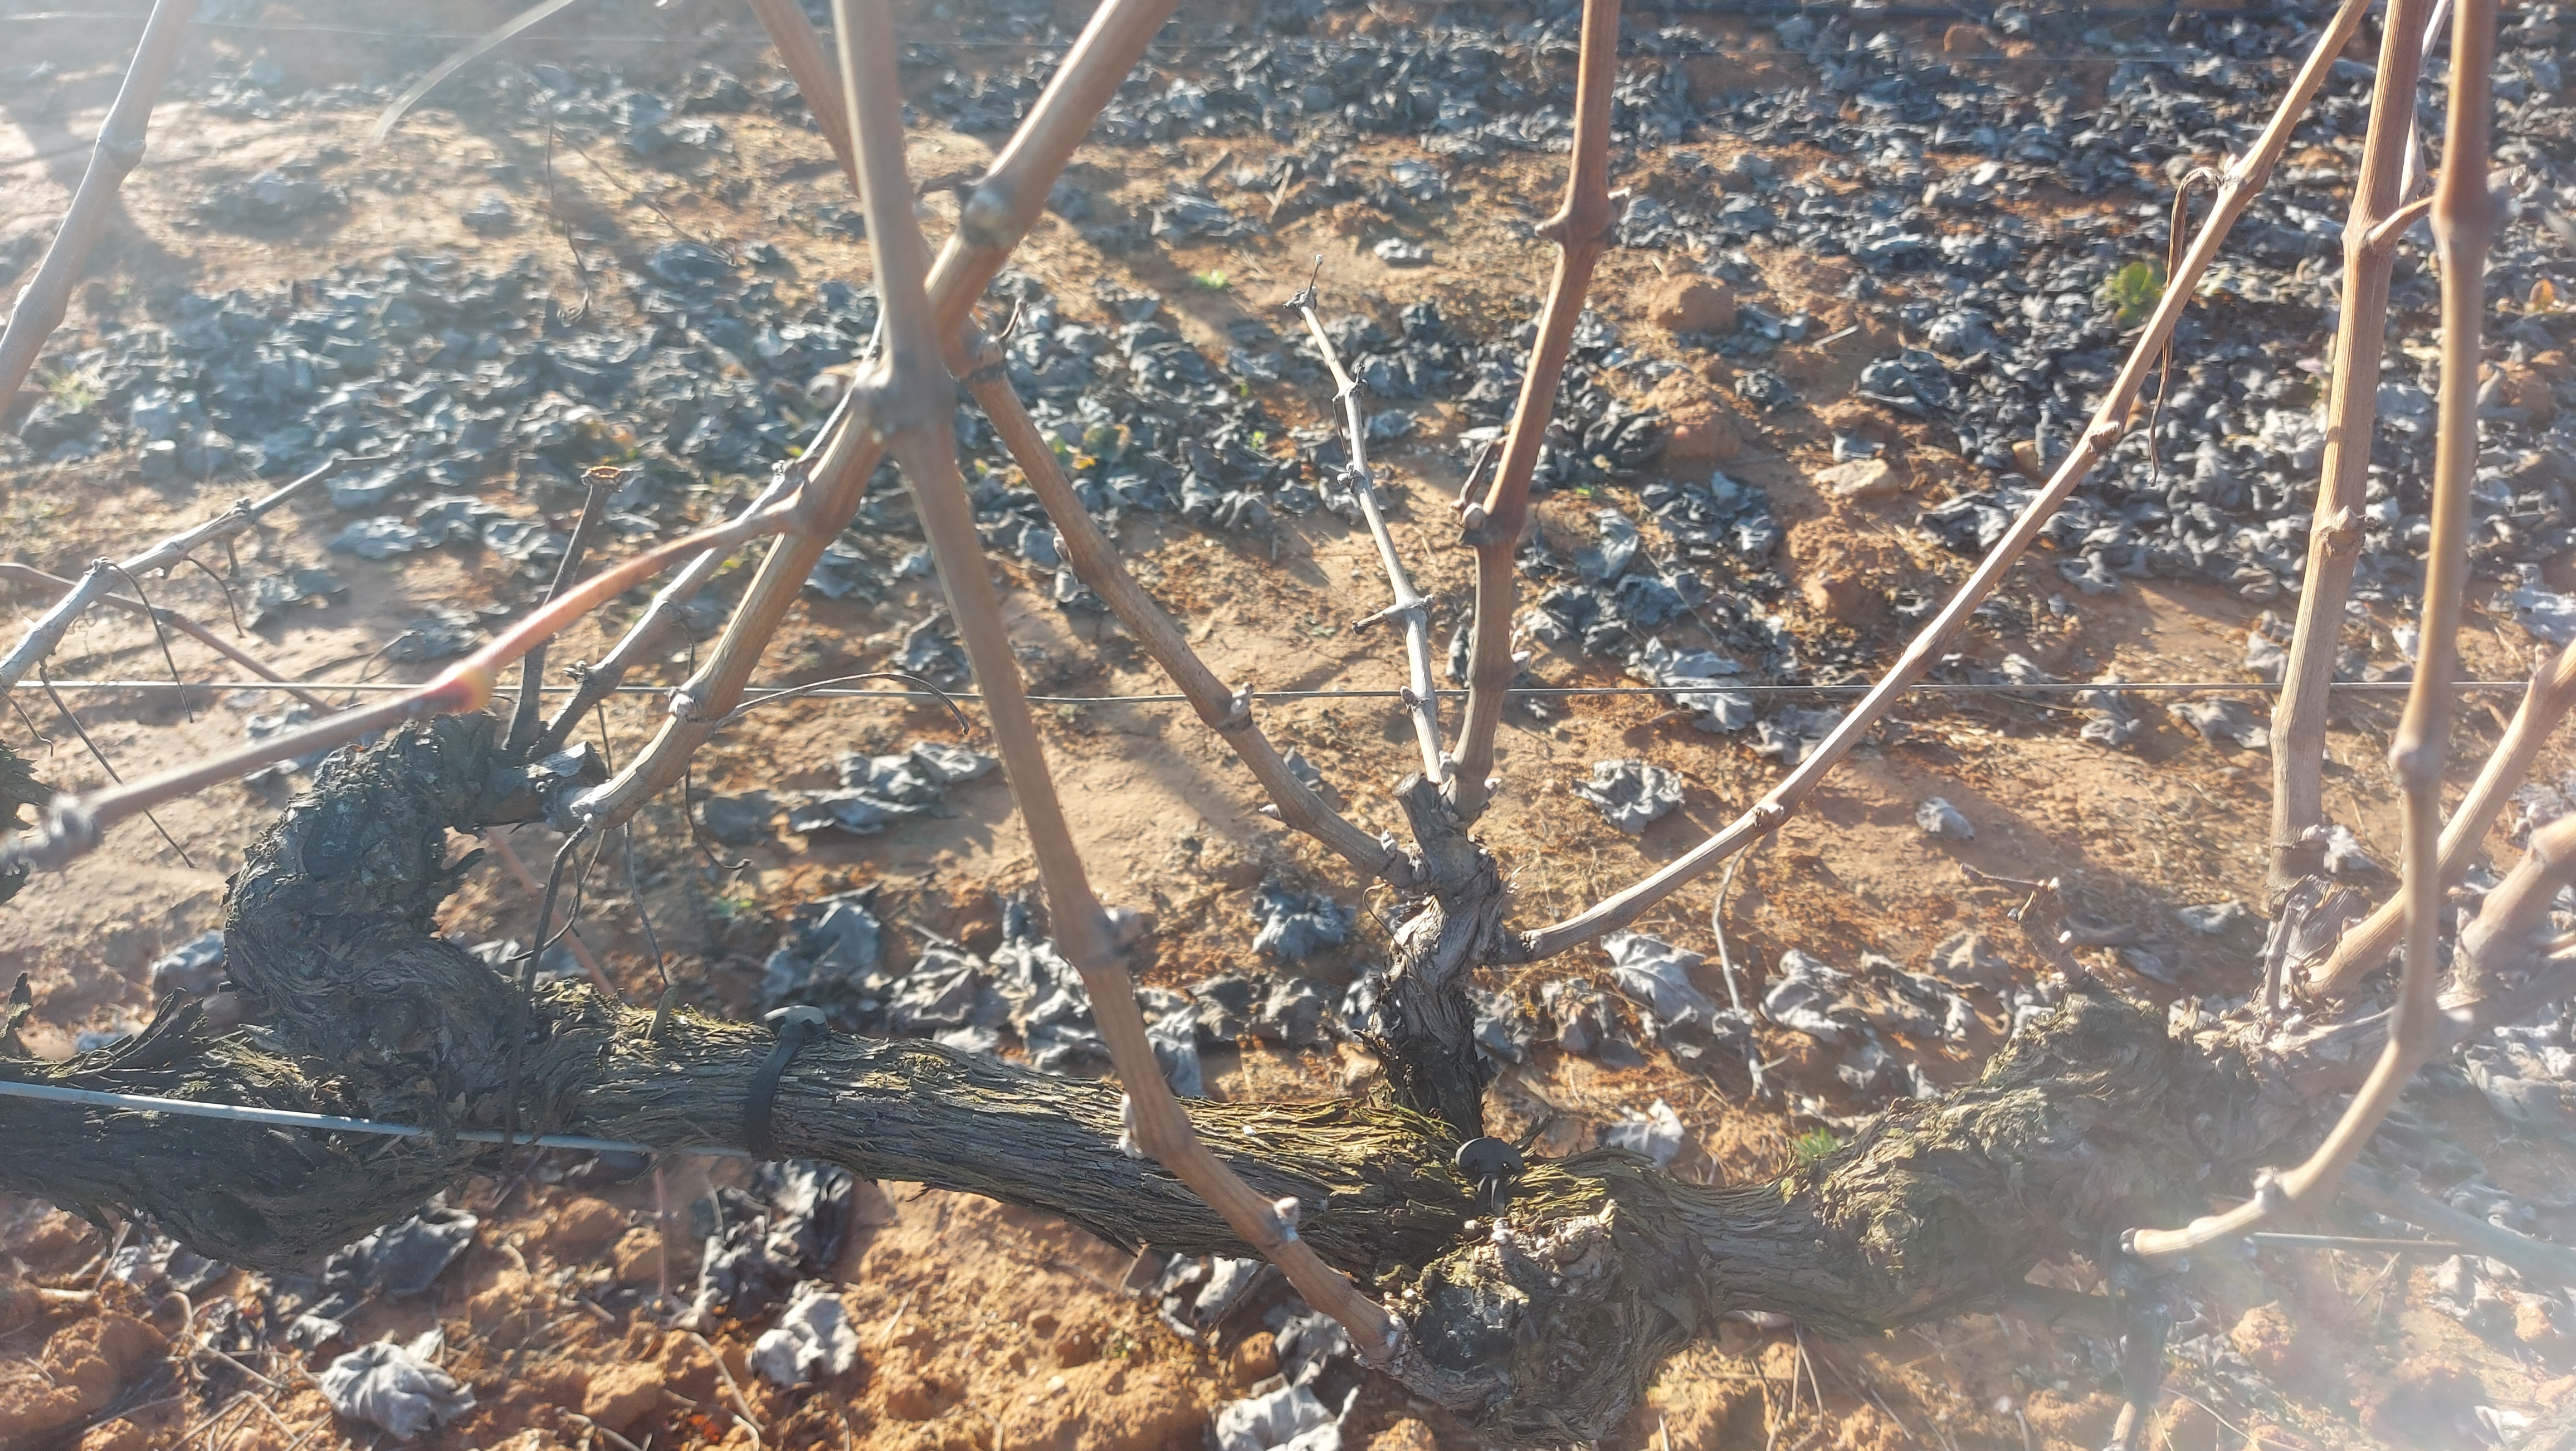
Unpruned shoots: 11
Pruned shoots: 0
Trunks: 1